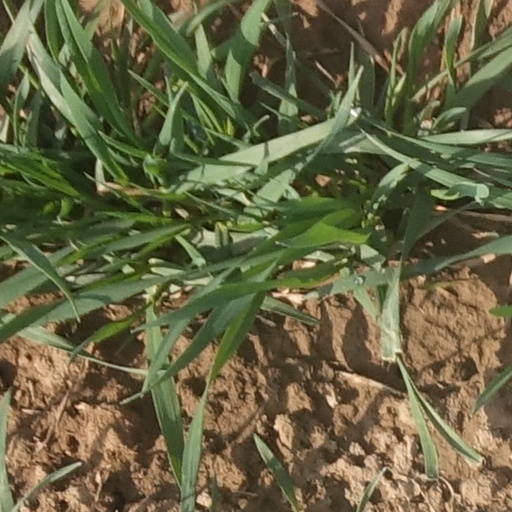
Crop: wheat